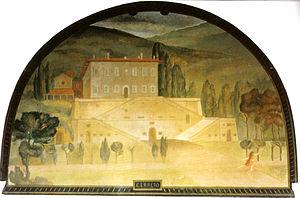
La Villa Medicea di Cerreto Guidi est une villa médicéenne qui se situe au centre de Cerreto Guidi en province de Florence.